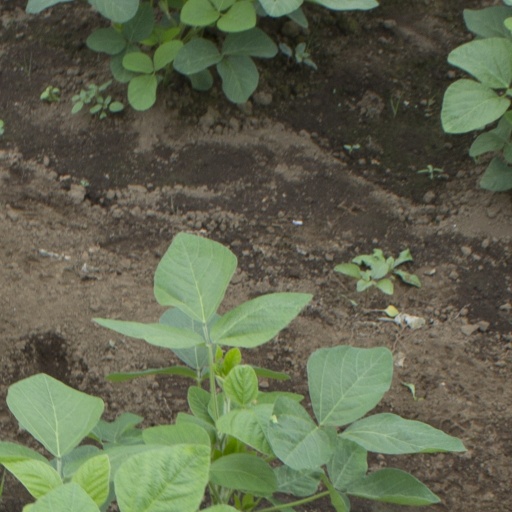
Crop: soybean